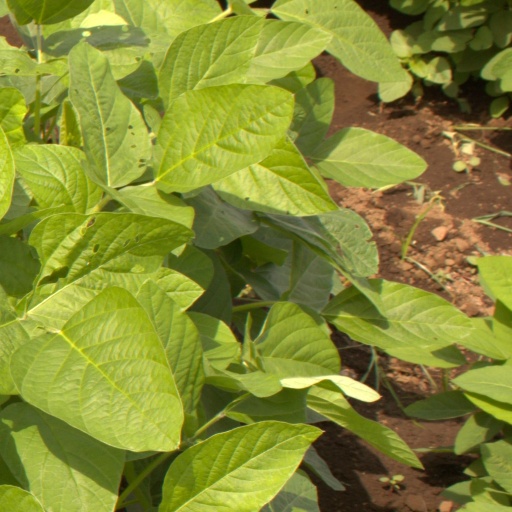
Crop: soybean